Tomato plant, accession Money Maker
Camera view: bottom (45 deg); turntable rotation: 60 degrees
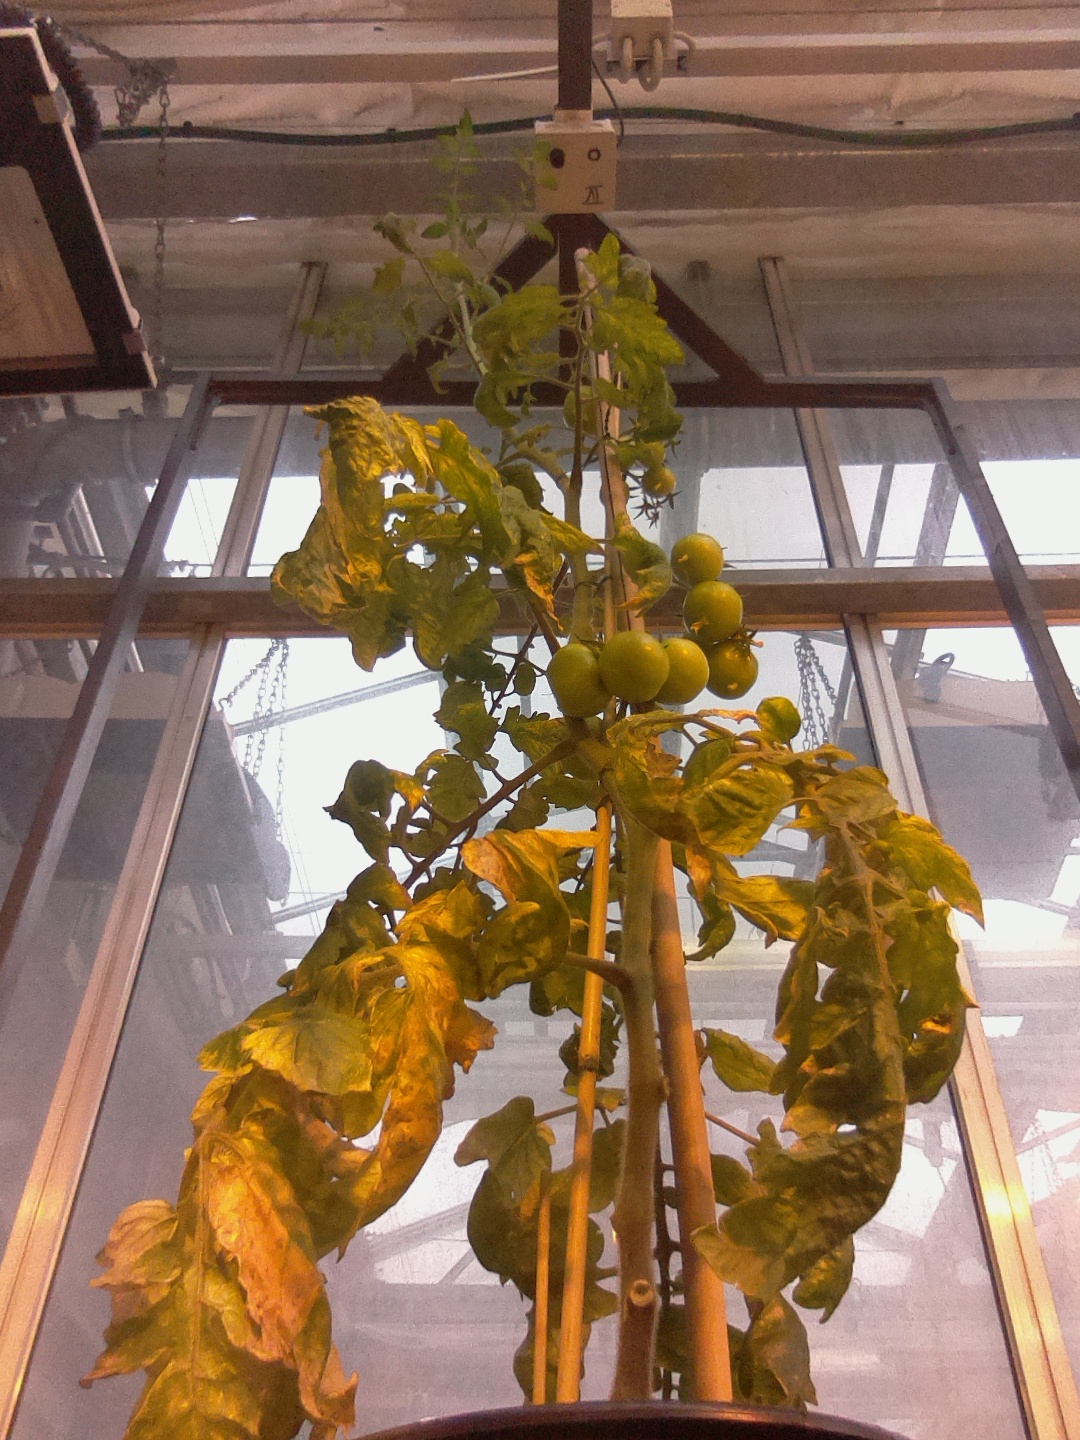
BBCH growth stage 75: 50%-60% of final fruit size